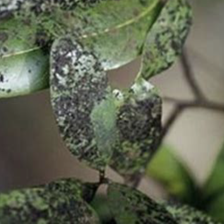
Label: sooty_mold